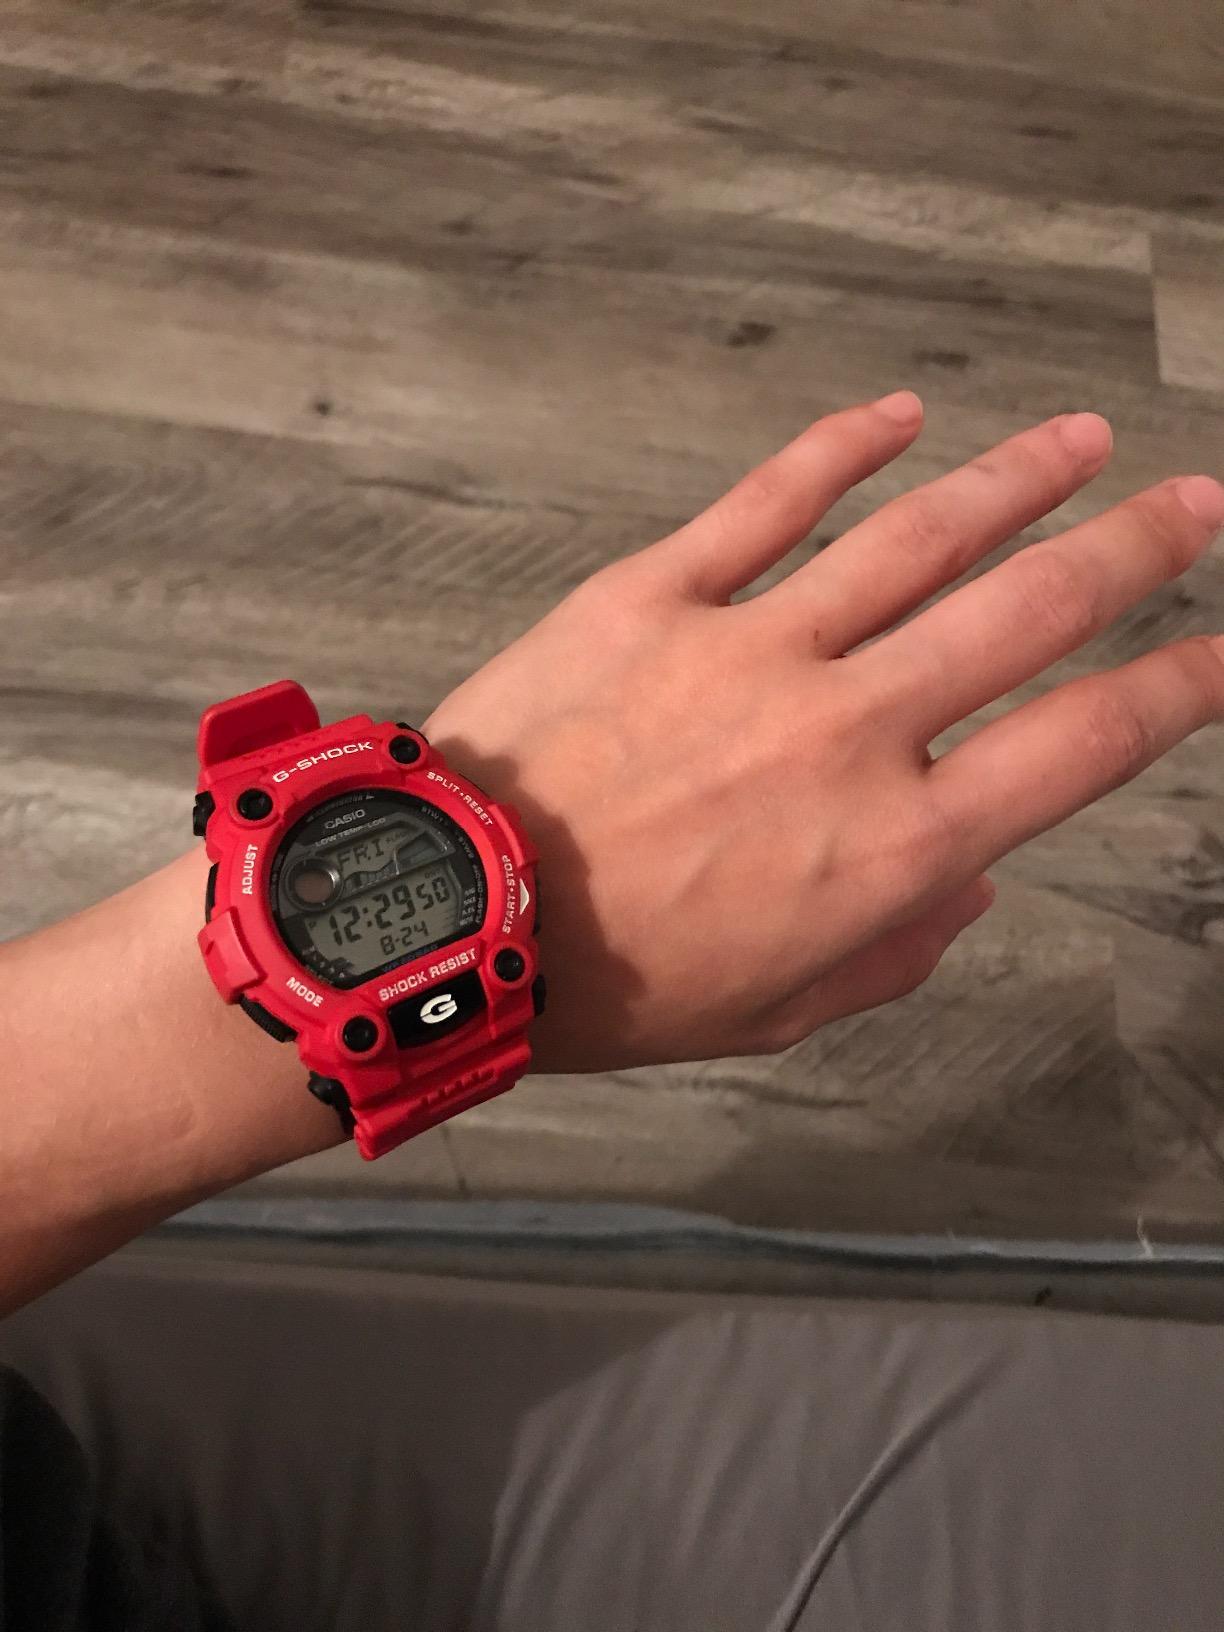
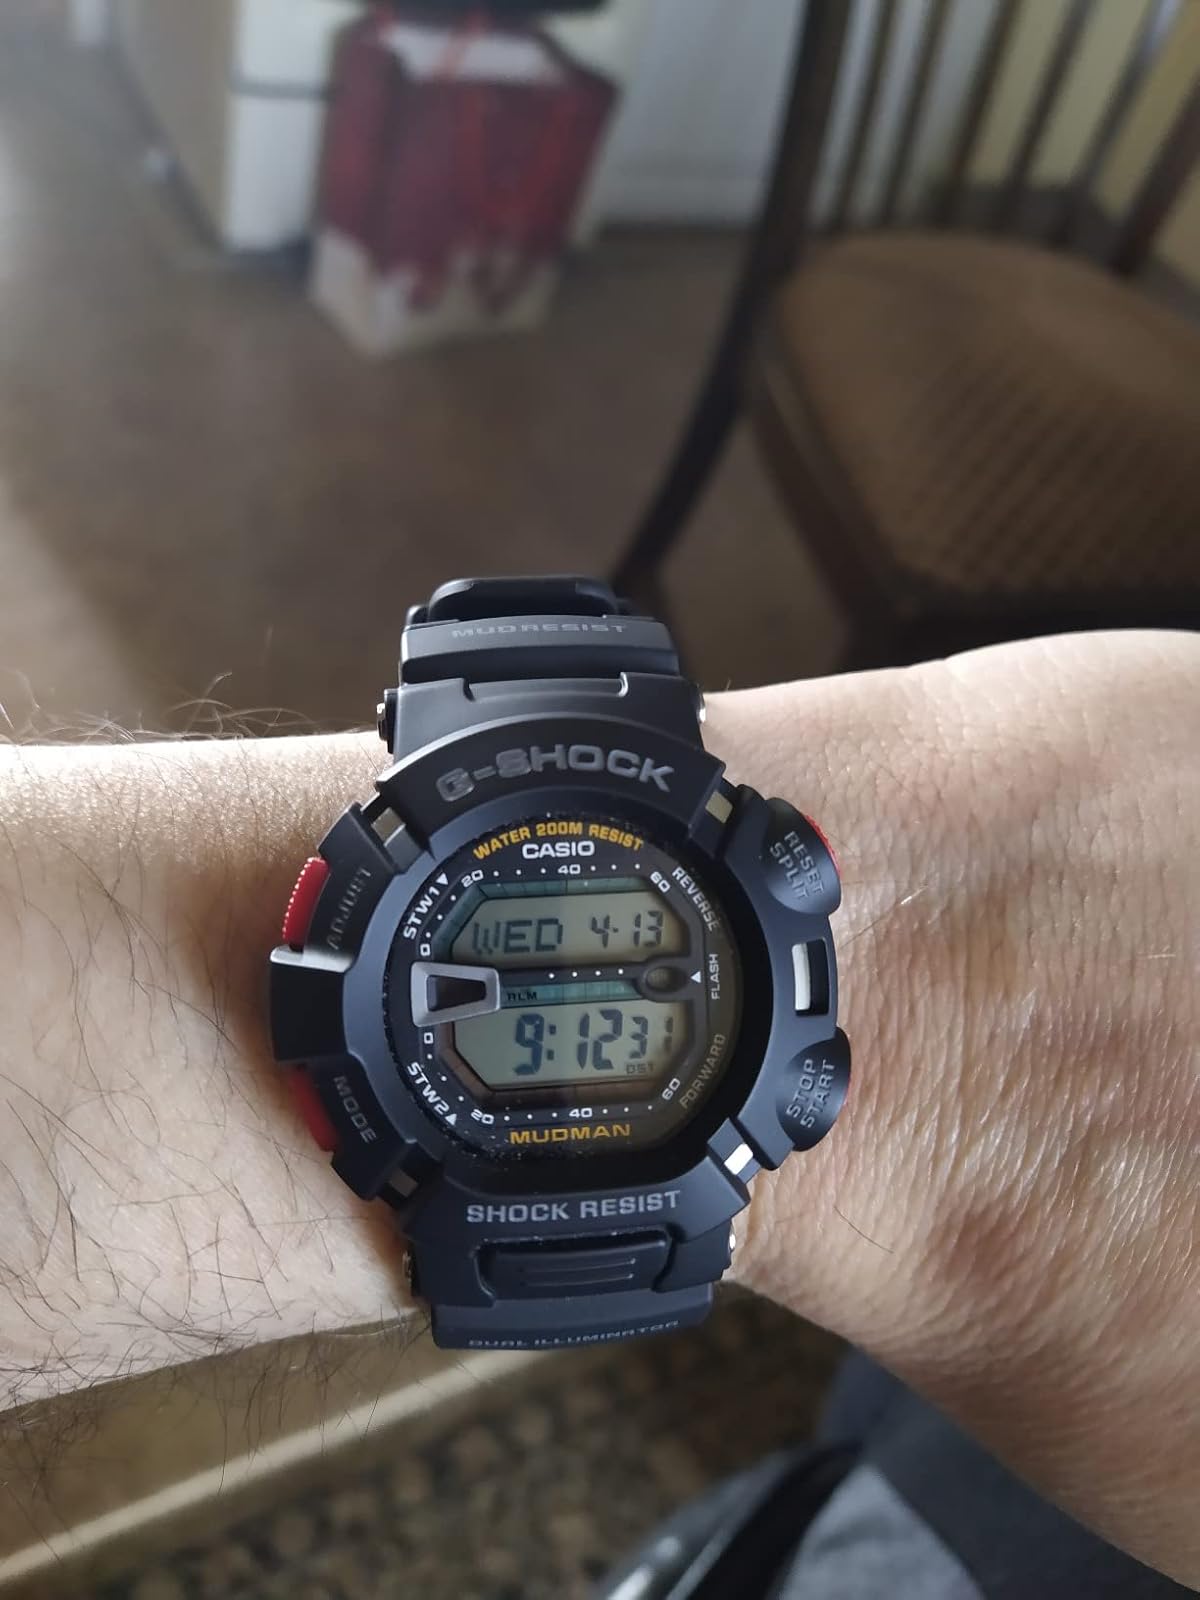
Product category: accessories_watch
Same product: no